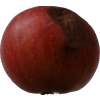
Label: Apple 17